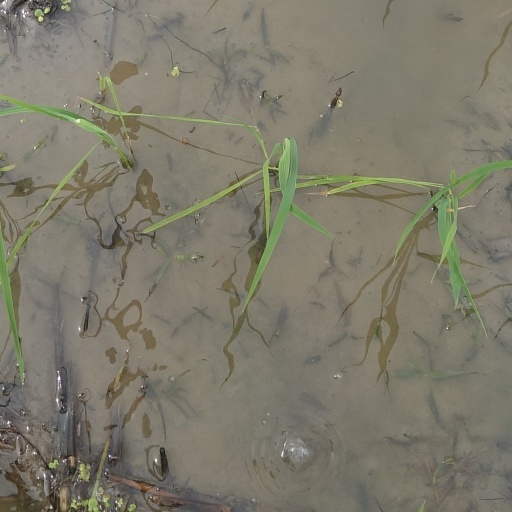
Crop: rice